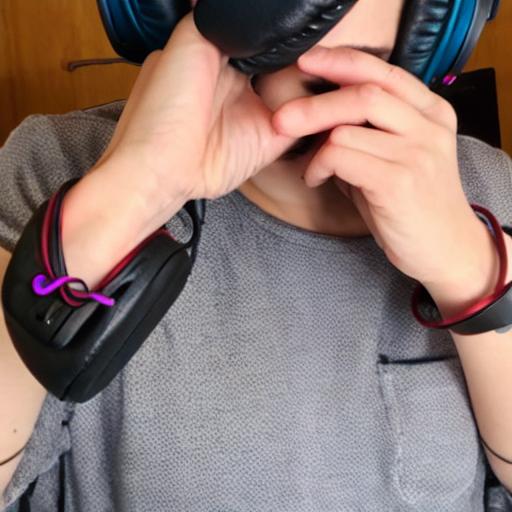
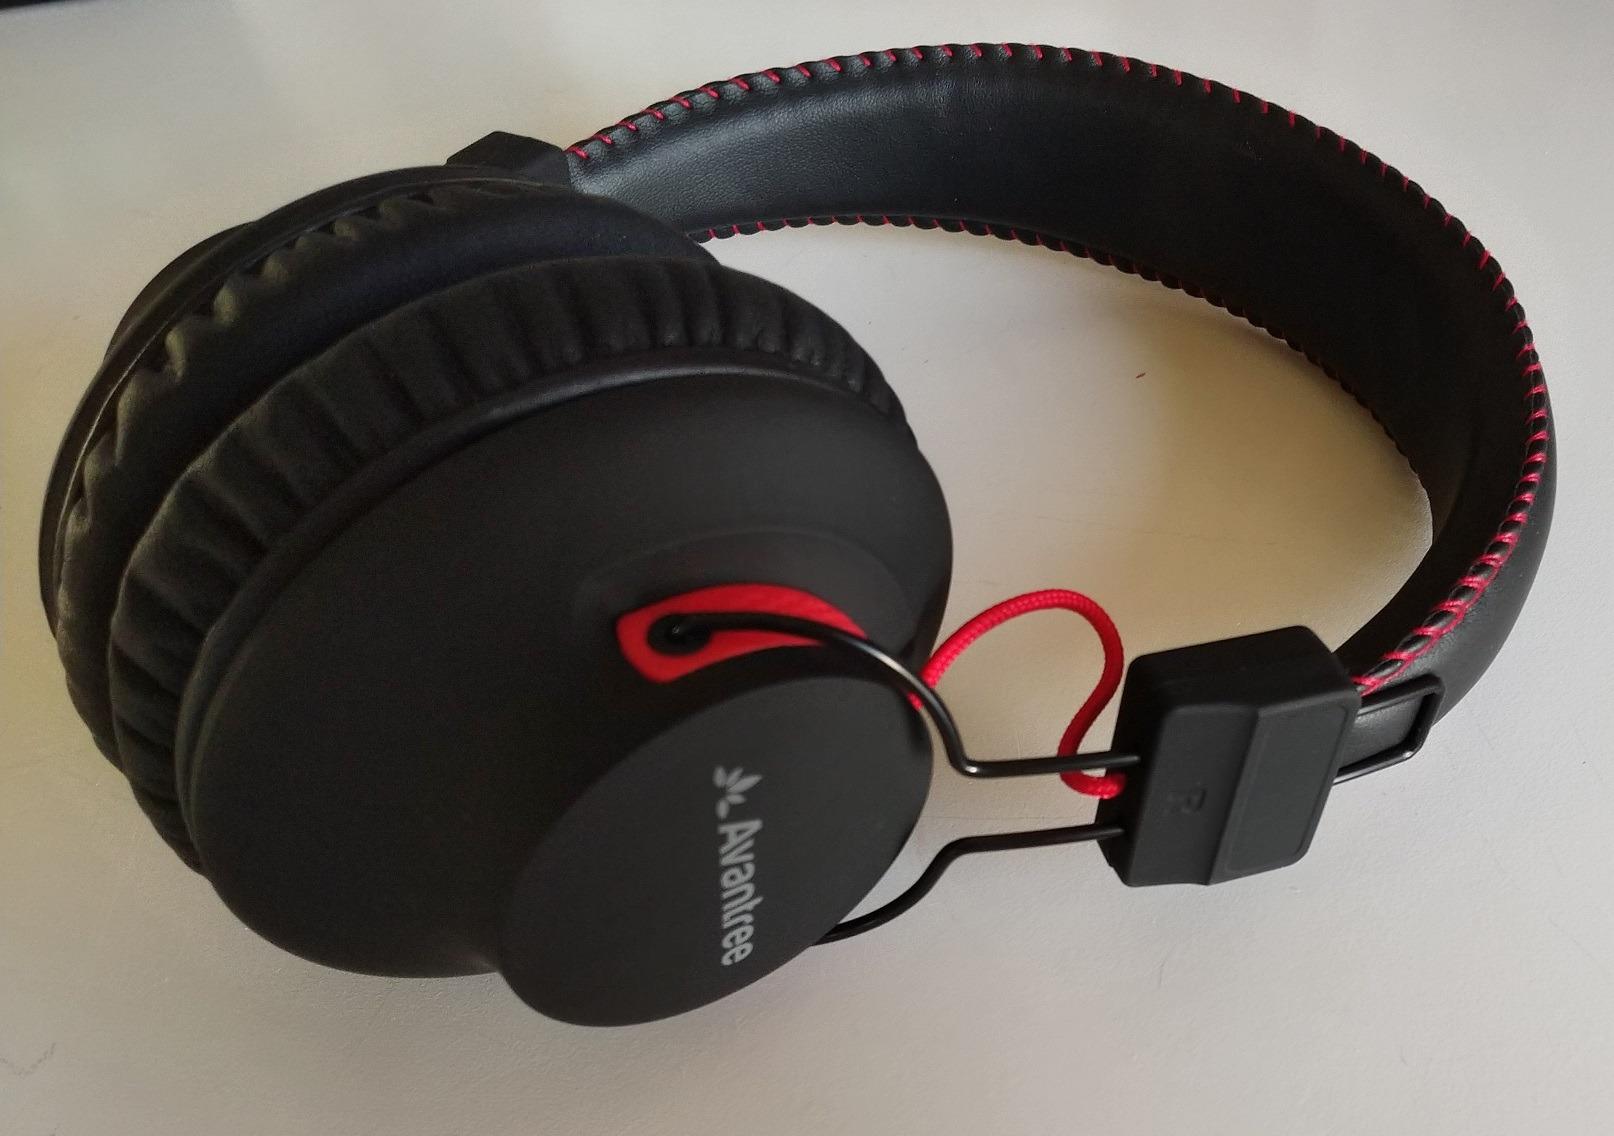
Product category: headphones
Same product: no